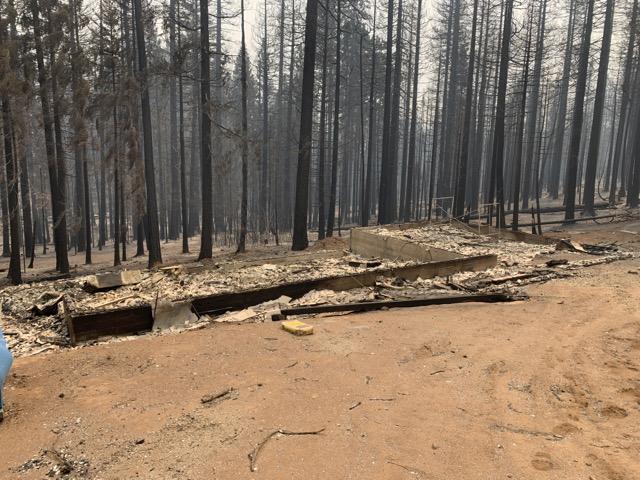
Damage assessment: destroyed